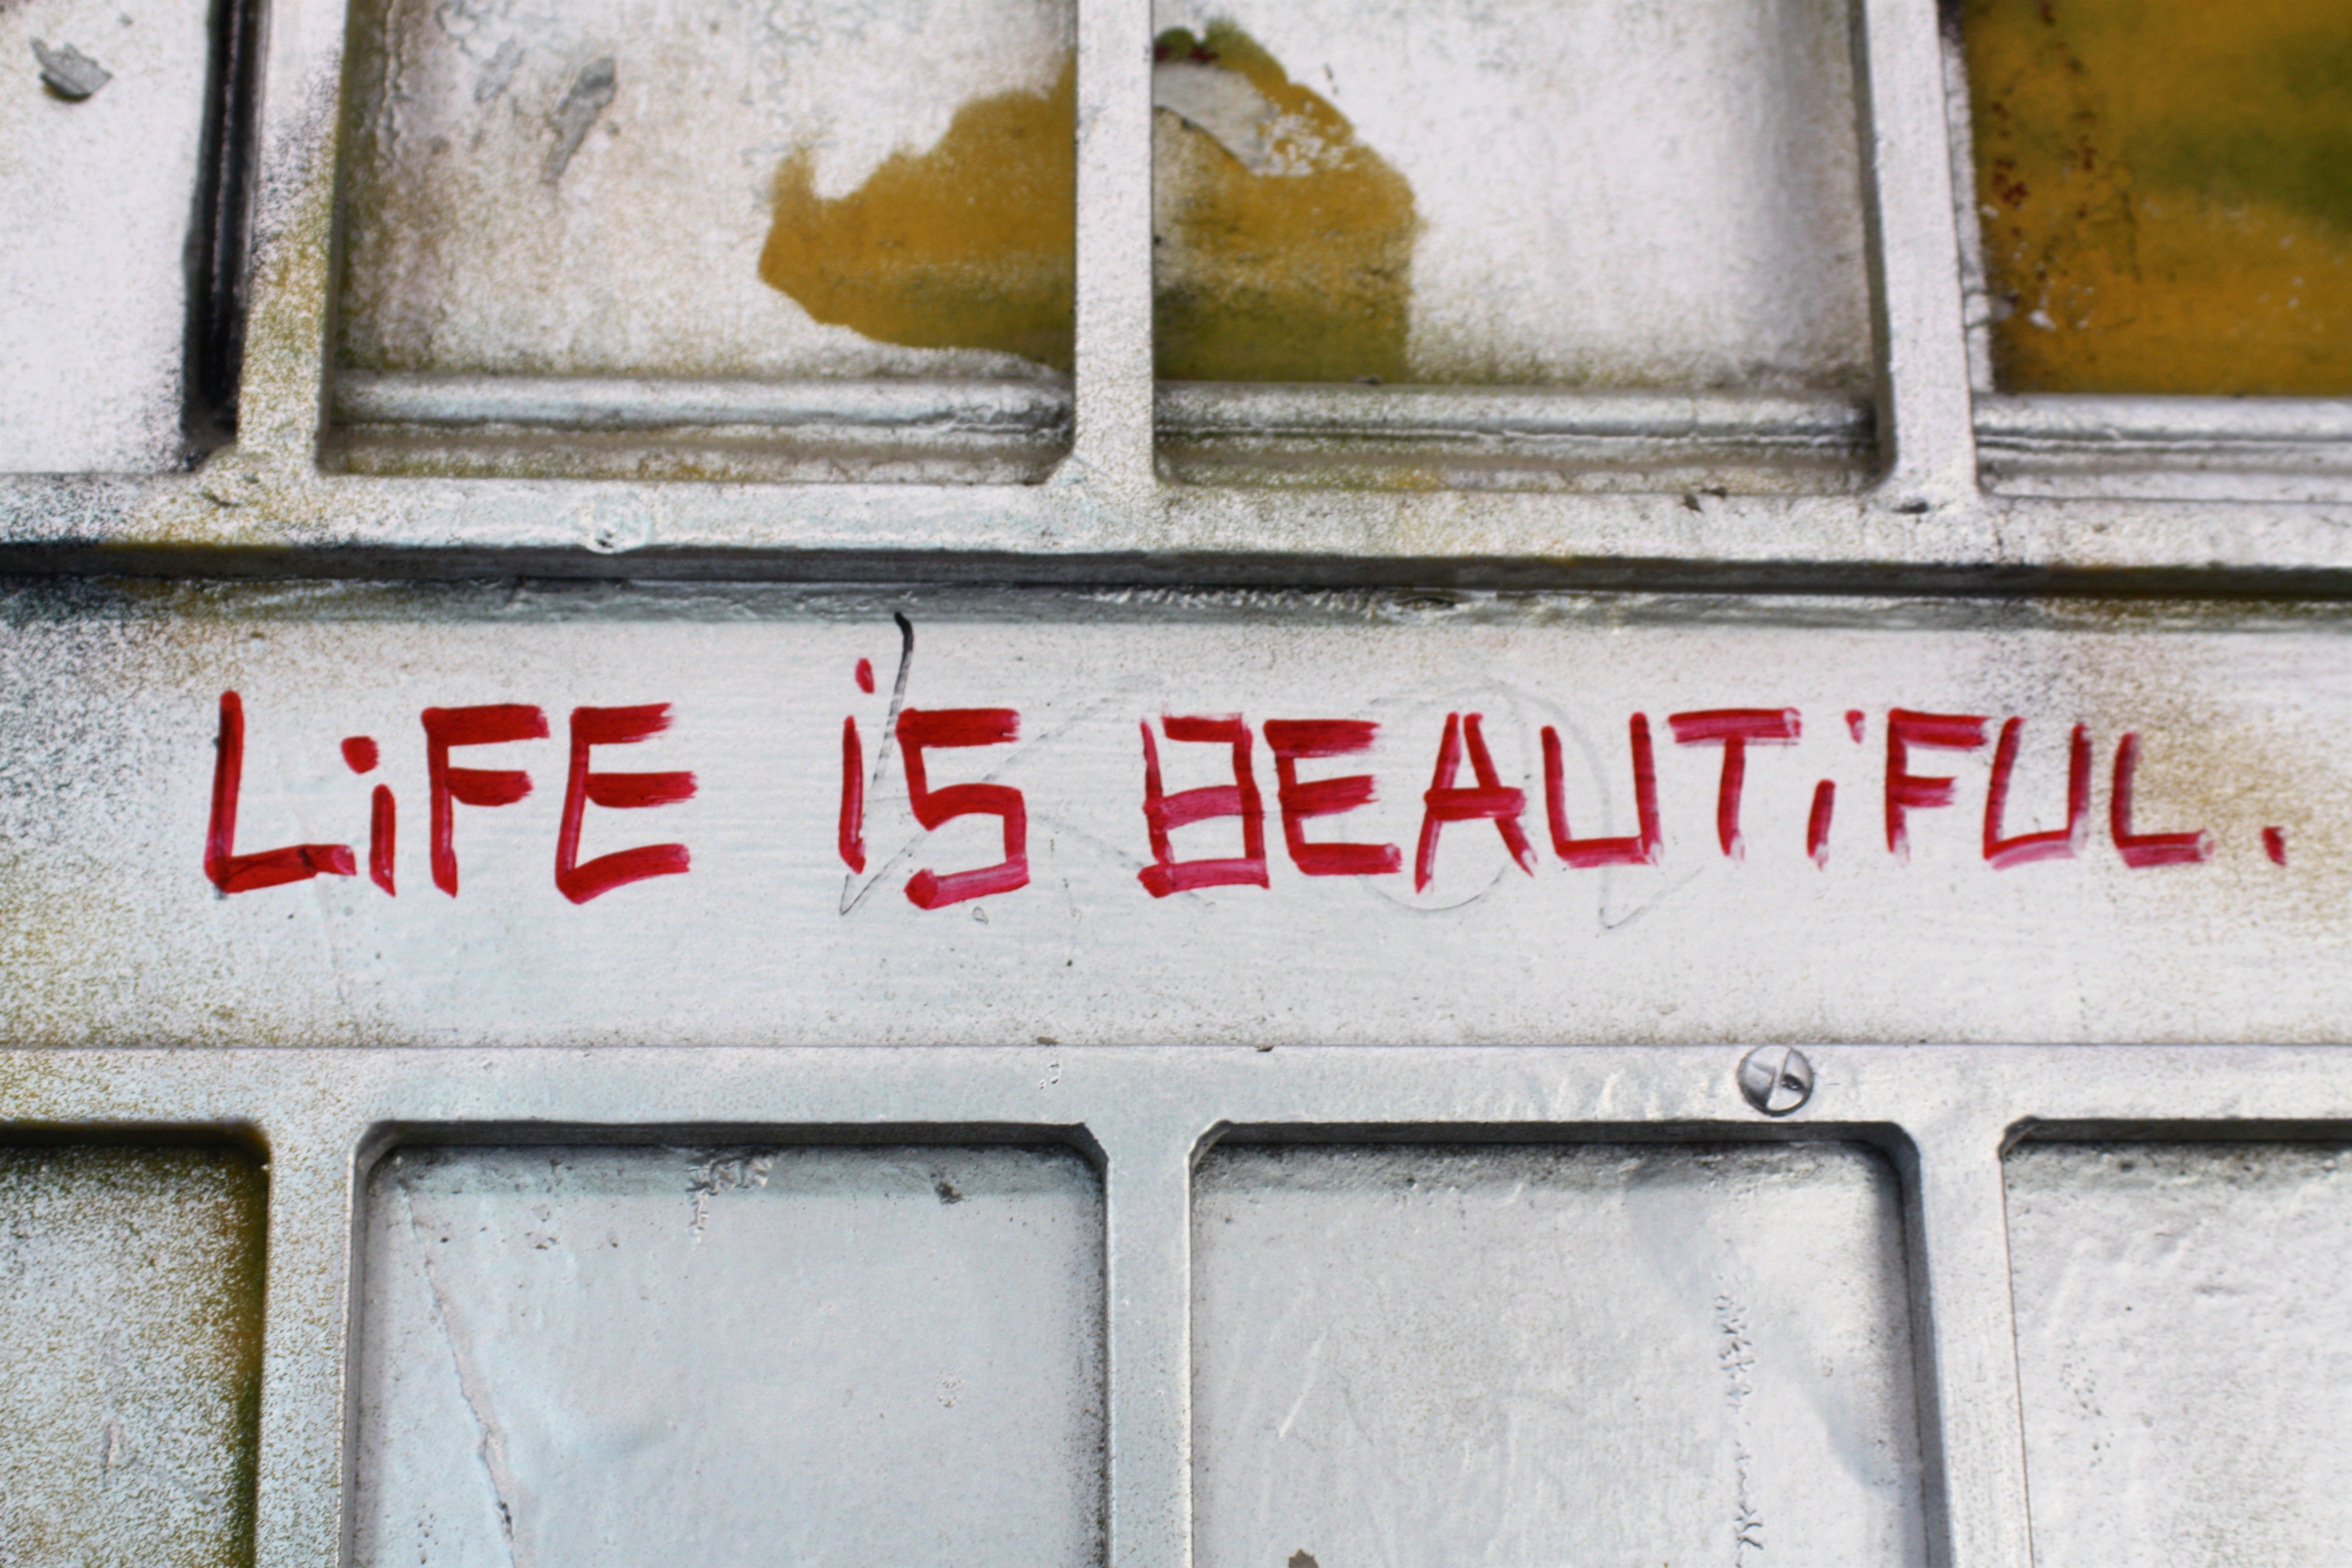
road, street, window, number, wall, sign, color, street sign, lane, art, infrastructure, shape